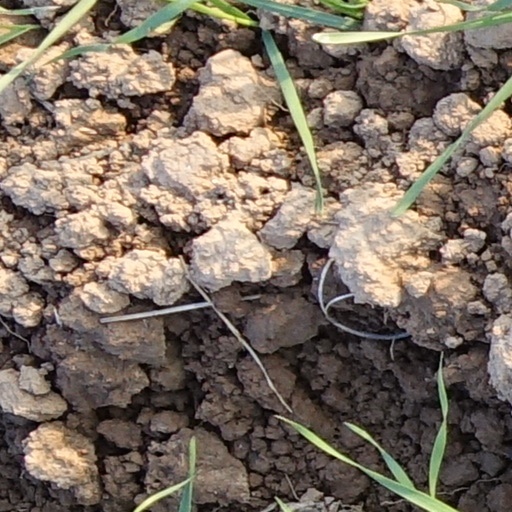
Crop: wheat